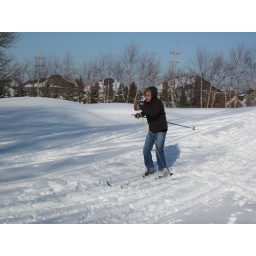
Mike on hill near 3rd green